Answer in natural language. Considering the relative positions, is stainless steel refrigerator with magnets and photos to the left or right of lshaped dark countertop? Choose between the following options: left or right
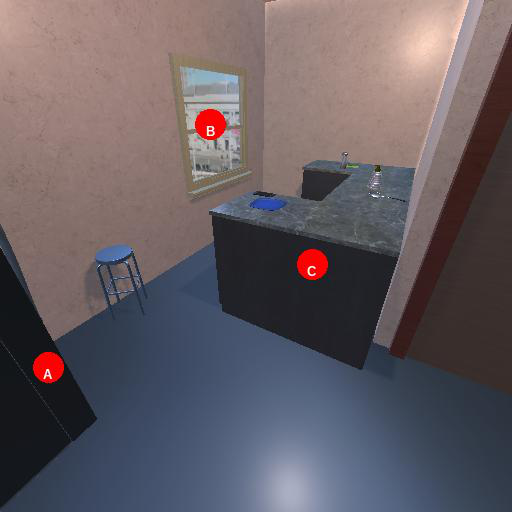
<answer>left</answer>